Testicular atrophy

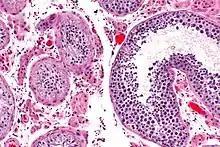
Microscopic view of testicular atrophy (intermediate magnification)

Testicular atrophy is a medical condition in which one or both testicles (or "testes") diminish in size and may be accompanied by reduced testicular function. Testicular atrophy is not related to the temporary shrinkage of the surrounding scrotum, which might occur in response to cold temperature.